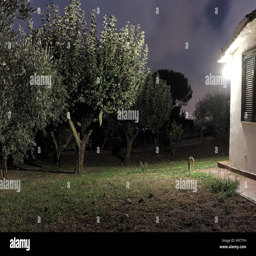
small house in the country back garden at night with outdoor lighting on the olive and apple trees